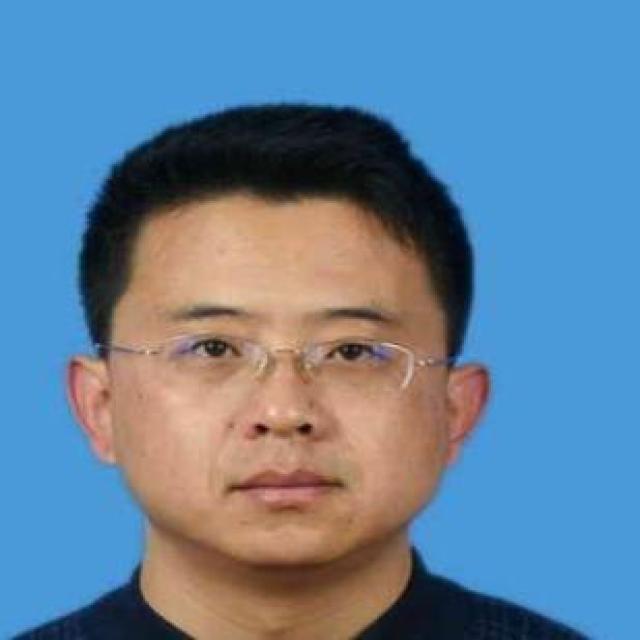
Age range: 21-44